David Reutimann

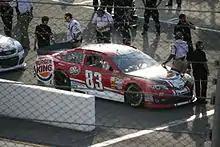
Reutimann's 2013 Cup car

On January 18, 2013, BK Racing announced that Reutimann would drive the No. 83 Toyota during the 2013 season, replacing Landon Cassill. Reutimann started the season a high note, finishing 16th in the Daytona 500. However the team would struggle through the season, not recording another top-20 finish. Reutimann finished 33rd in points. Following the season Reutimann and the team parted ways.